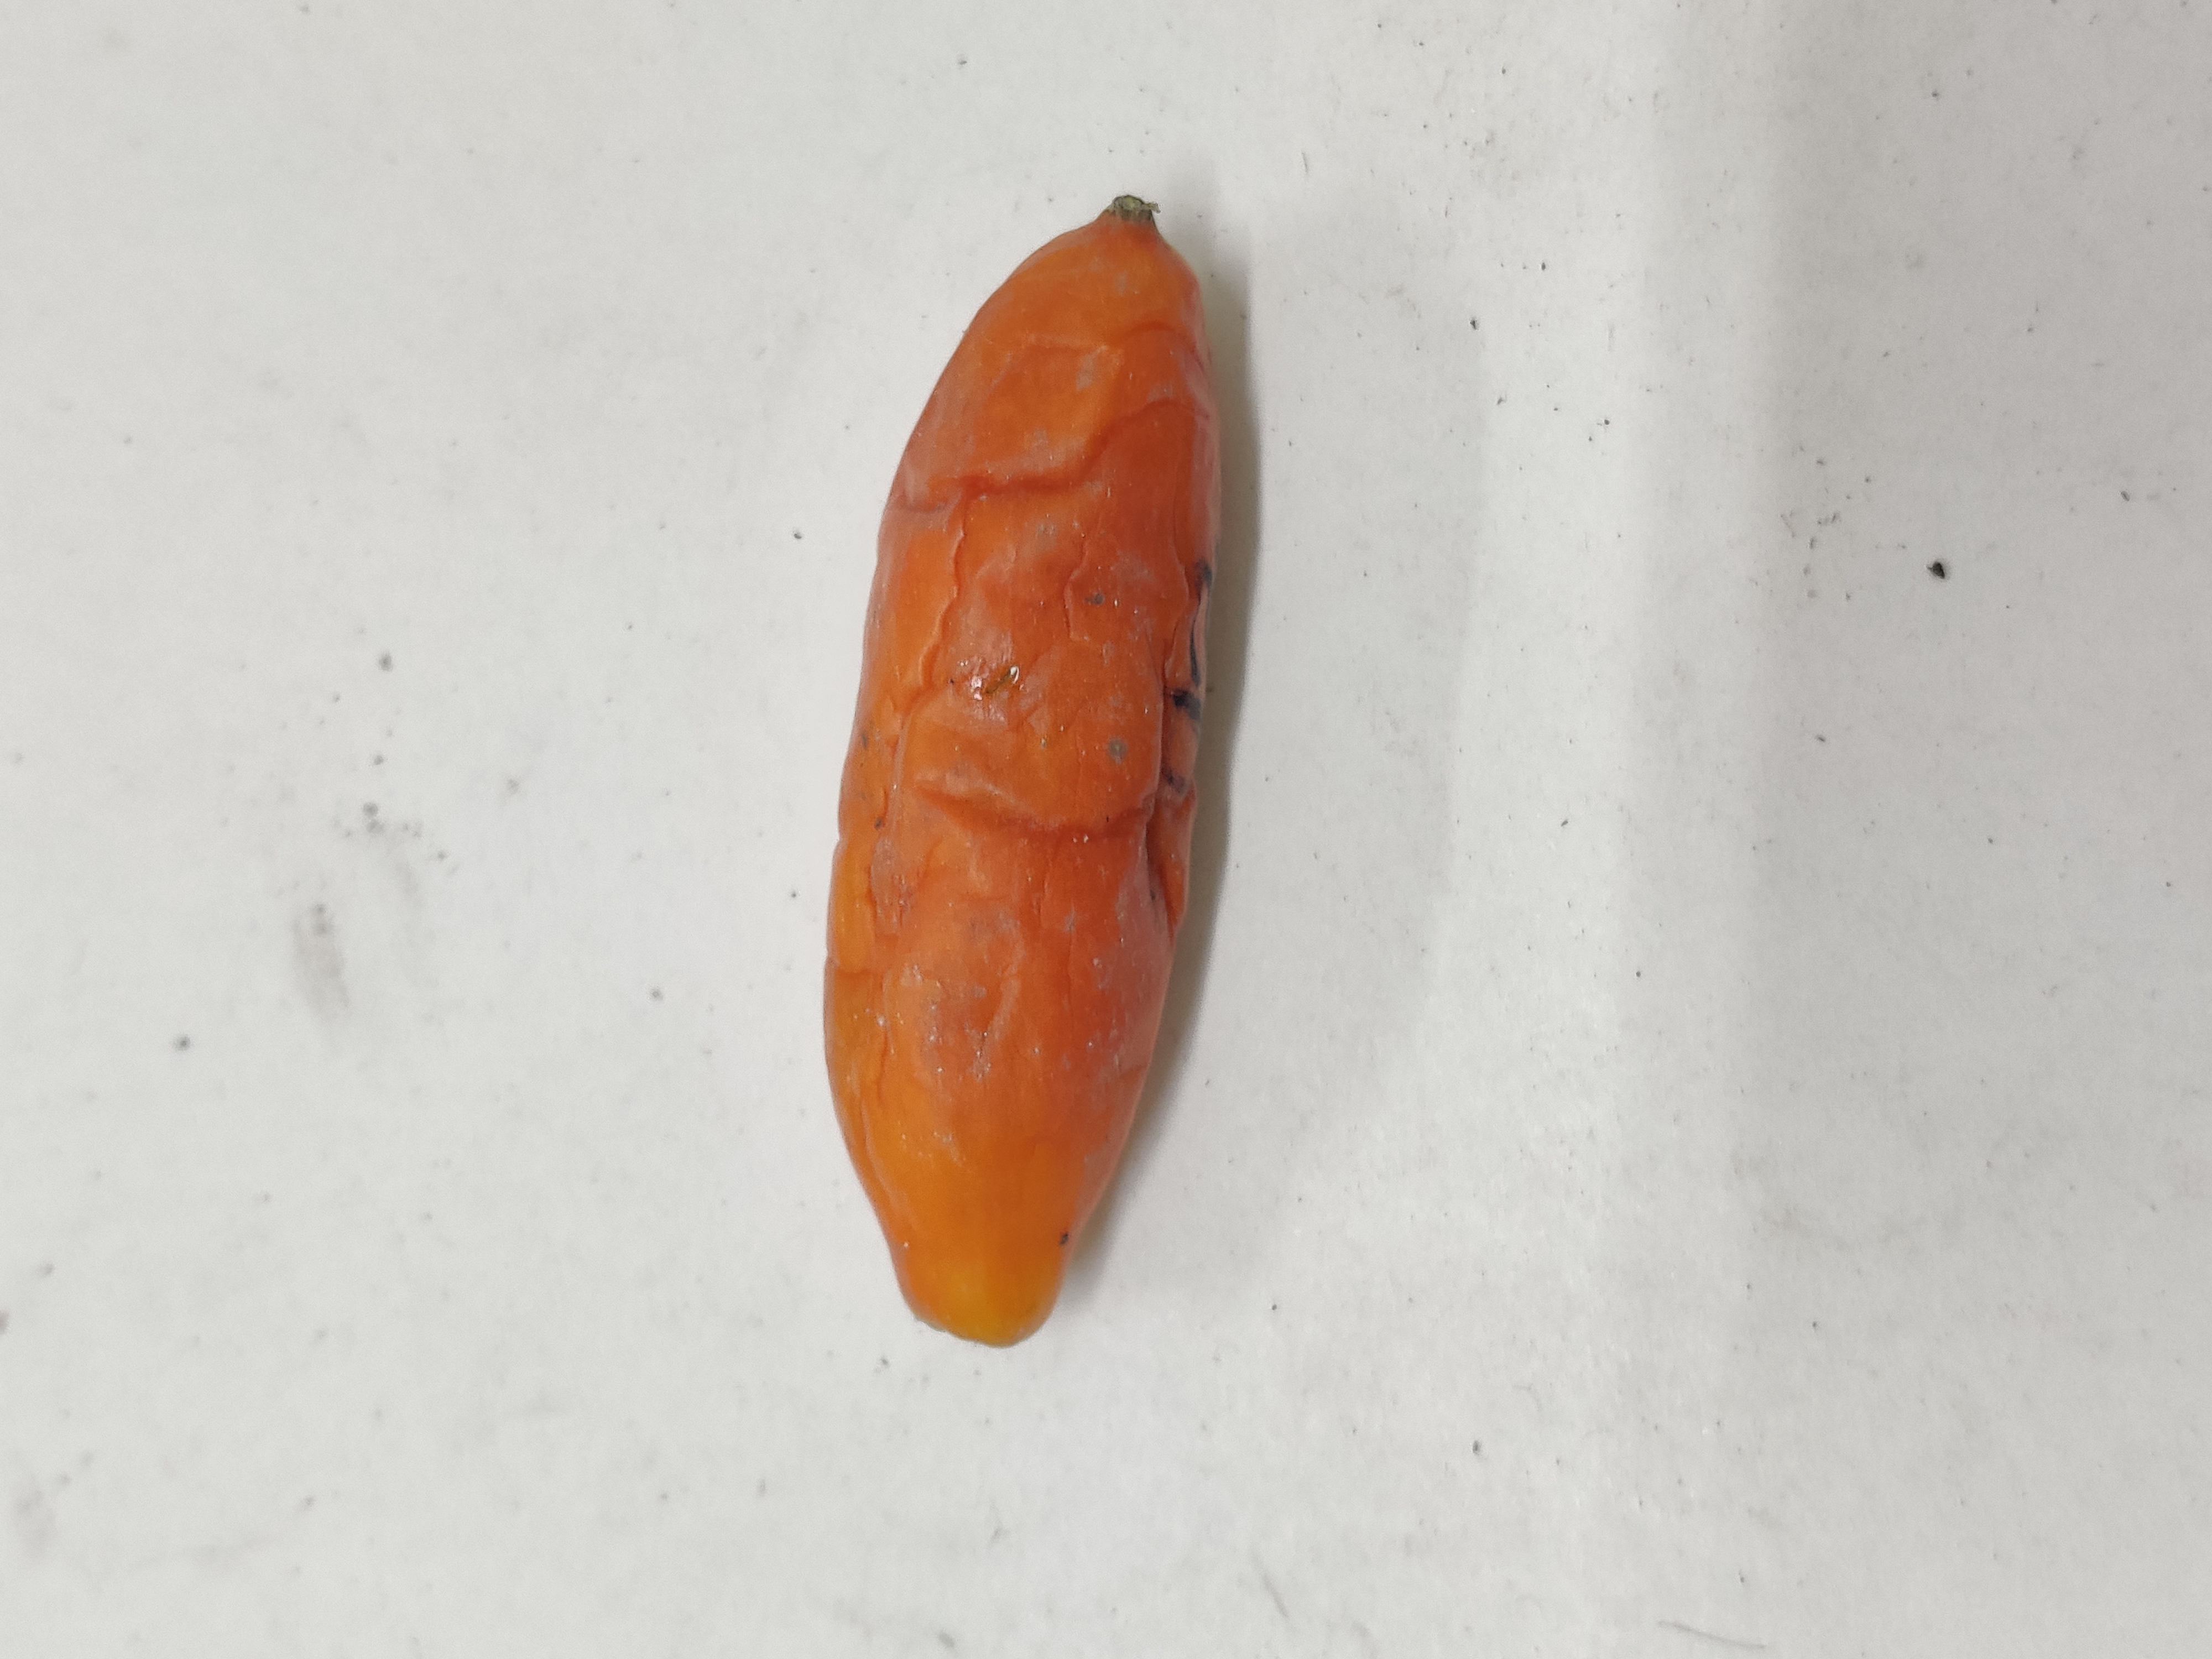
Crop: Ivy Gourd
Condition: Severely Damaged